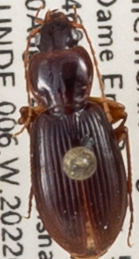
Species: Synuchus impunctatus
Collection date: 2022-08-10
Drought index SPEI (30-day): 0.576
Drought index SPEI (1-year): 0.42
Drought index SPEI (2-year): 0.212